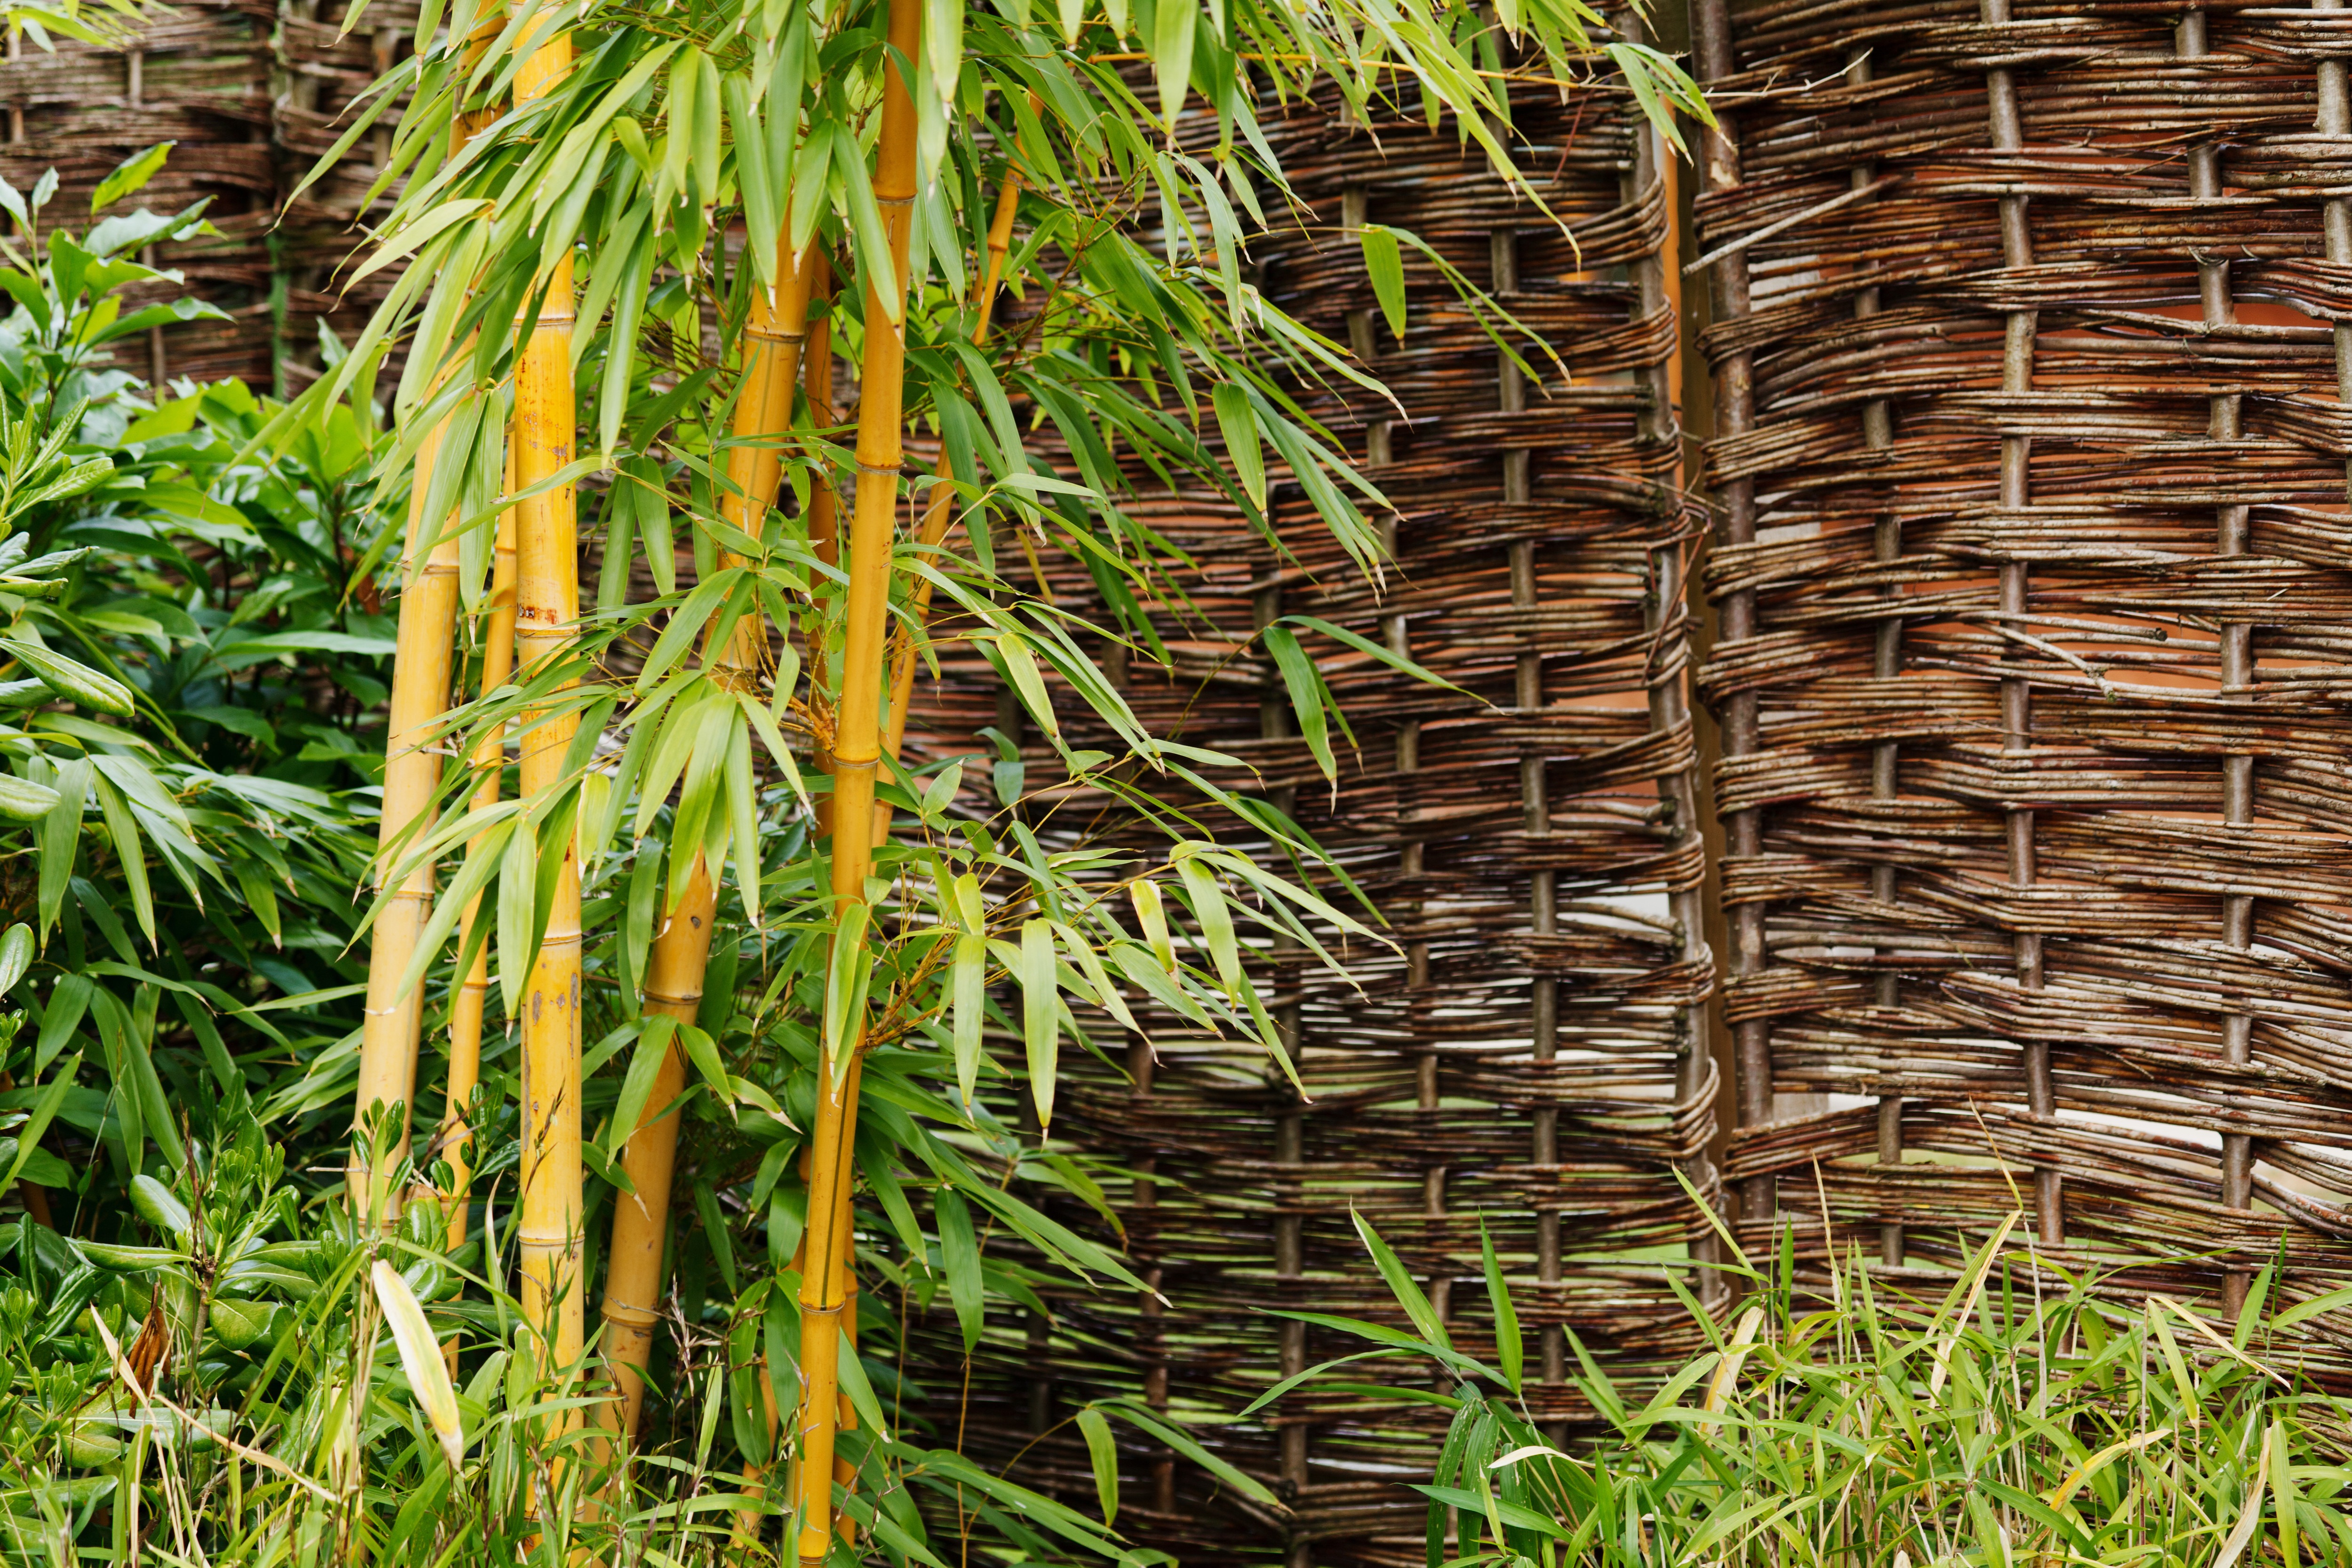
tree, nature, grass, branch, plant, wood, stem, leaf, flower, trunk, pattern, green, jungle, crop, natural, soil, botany, agriculture, garden, botanical, leaves, background, cane, bamboo, grass family, arecales